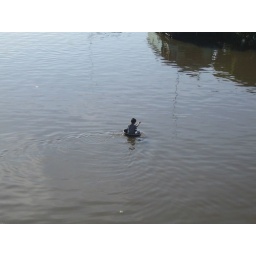
Young boy in improvised boat goes back home :)